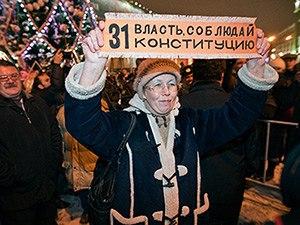
Stratégie-31 est une série de protestations civiles en Russie pour le droit de la liberté de réunion garantie par l'article 31 de la Constitution de la Fédération de Russie. Depuis le 31 juillet 2009, les protestations ont lieu à Moscou sur la place Triumfalnaya à 18h chaque 31 du mois qui a 31 jours.